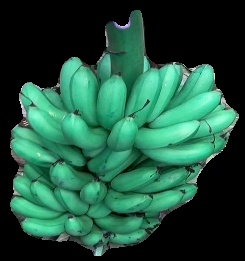
Variety: rasbale
Grade: grade1